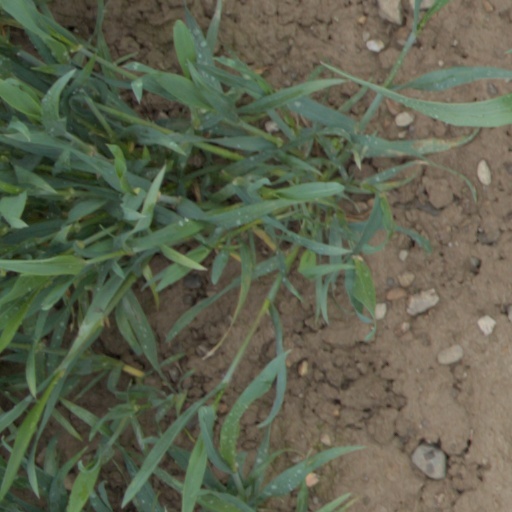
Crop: wheat